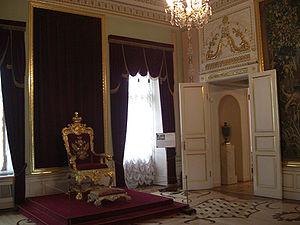
Le palais de Gatchina est un ancien palais impérial russe situé à Gatchina, aujourd'hui dans l'oblast de Léningrad, à côté de Saint-Pétersbourg. C'est un musée ouvert au public avec le parc qui l'entoure.